Fire extinguisher

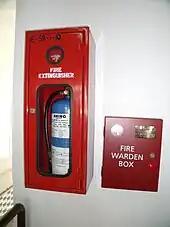
A fire extinguisher stored inside a cabinet mounted to a wall

There are several class D fire extinguisher agents available; some will handle multiple types of metals, others will not.